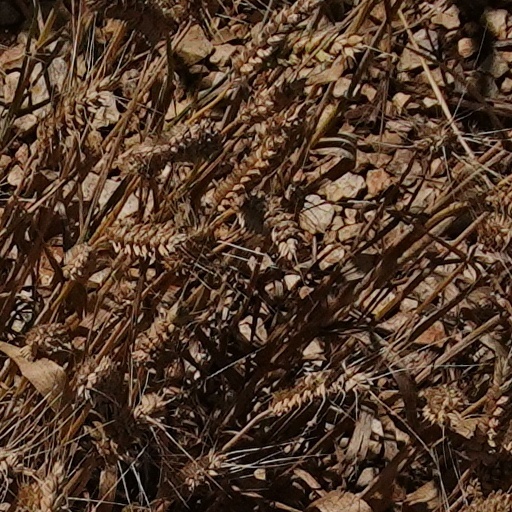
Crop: wheat